St Edward King and Martyr, Cambridge

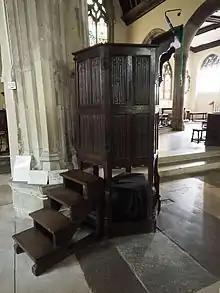
The pulpit, from which Hugh Latimer preached during the English Reformation

St Edward's played a pivotal role in the English Reformation. During the 1520s a group of evangelicals led by Thomas Bilney had been meeting to discuss the preachings of Martin Luther and Erasmus's translation of the New Testament.